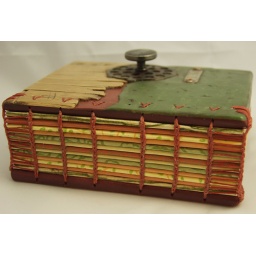
the spine is clear in this one. you can also see the decorative paper i used for each signature.